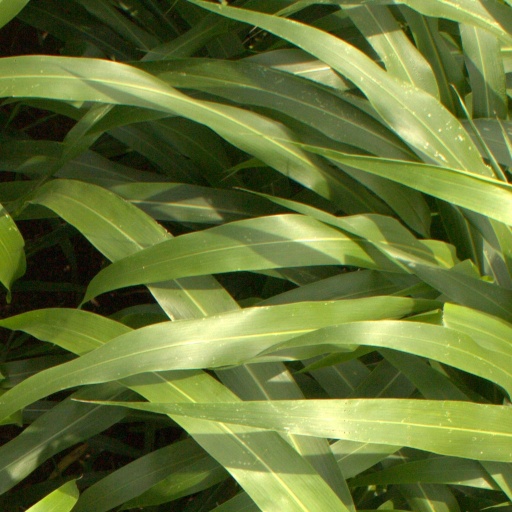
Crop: sorghum